Armin Maiwald

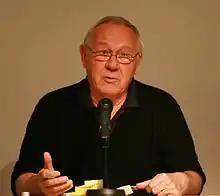
Maiwald giving a lecture at a school in 2008

Armin Maiwald (born 23 January 1940) is a German author, television director and producer. Maiwald is one of the founders of the award-winning German children's television program, "Die Sendung mit der Maus". Often just called "Die Maus" ("The Mouse"), the program has been on the air since March 1971 and is one of the most successful children's television programs ever produced. Maiwald has won over 50 awards for his work.